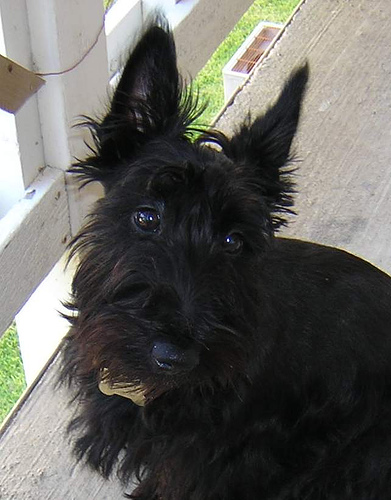
Animal: dog
Breed: scottish terrier